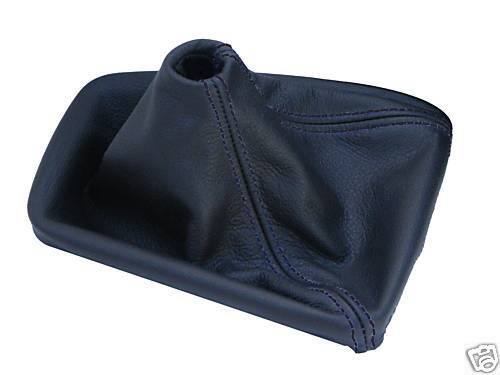
FITS BMW E46 GENUINE LEATHER GEAR COVER SHIFT BOOT GAITER CUSTOM NEW MADE IN UK
" to make a new paragraph or " " for a new line --> BMW 3 SERIES & COMPACT E46 1998 TO 2006 You are bidding on a new custom made top quality gear gaiter made from 100% genuine Italian leather Black leather with black stitching For more leather and stitching options please visit our shop Please note that photos are shown for display purposes only. And what you will receive is only the leather part. Our items do not come with any surrounds, gear knob, handbrake leaver or armrest lids If you are not satisfied with your purchase before or after installment you have 60 days for a full refund or an exchange for a new item Our quality is proven by our feedback Buy with confidence . .
Brand: Aforce Auto
Category: Vehicles & Parts > Vehicle Parts & Accessories > Vehicle Maintenance, Care & Decor > Vehicle Decor > Vehicle Shift Boots